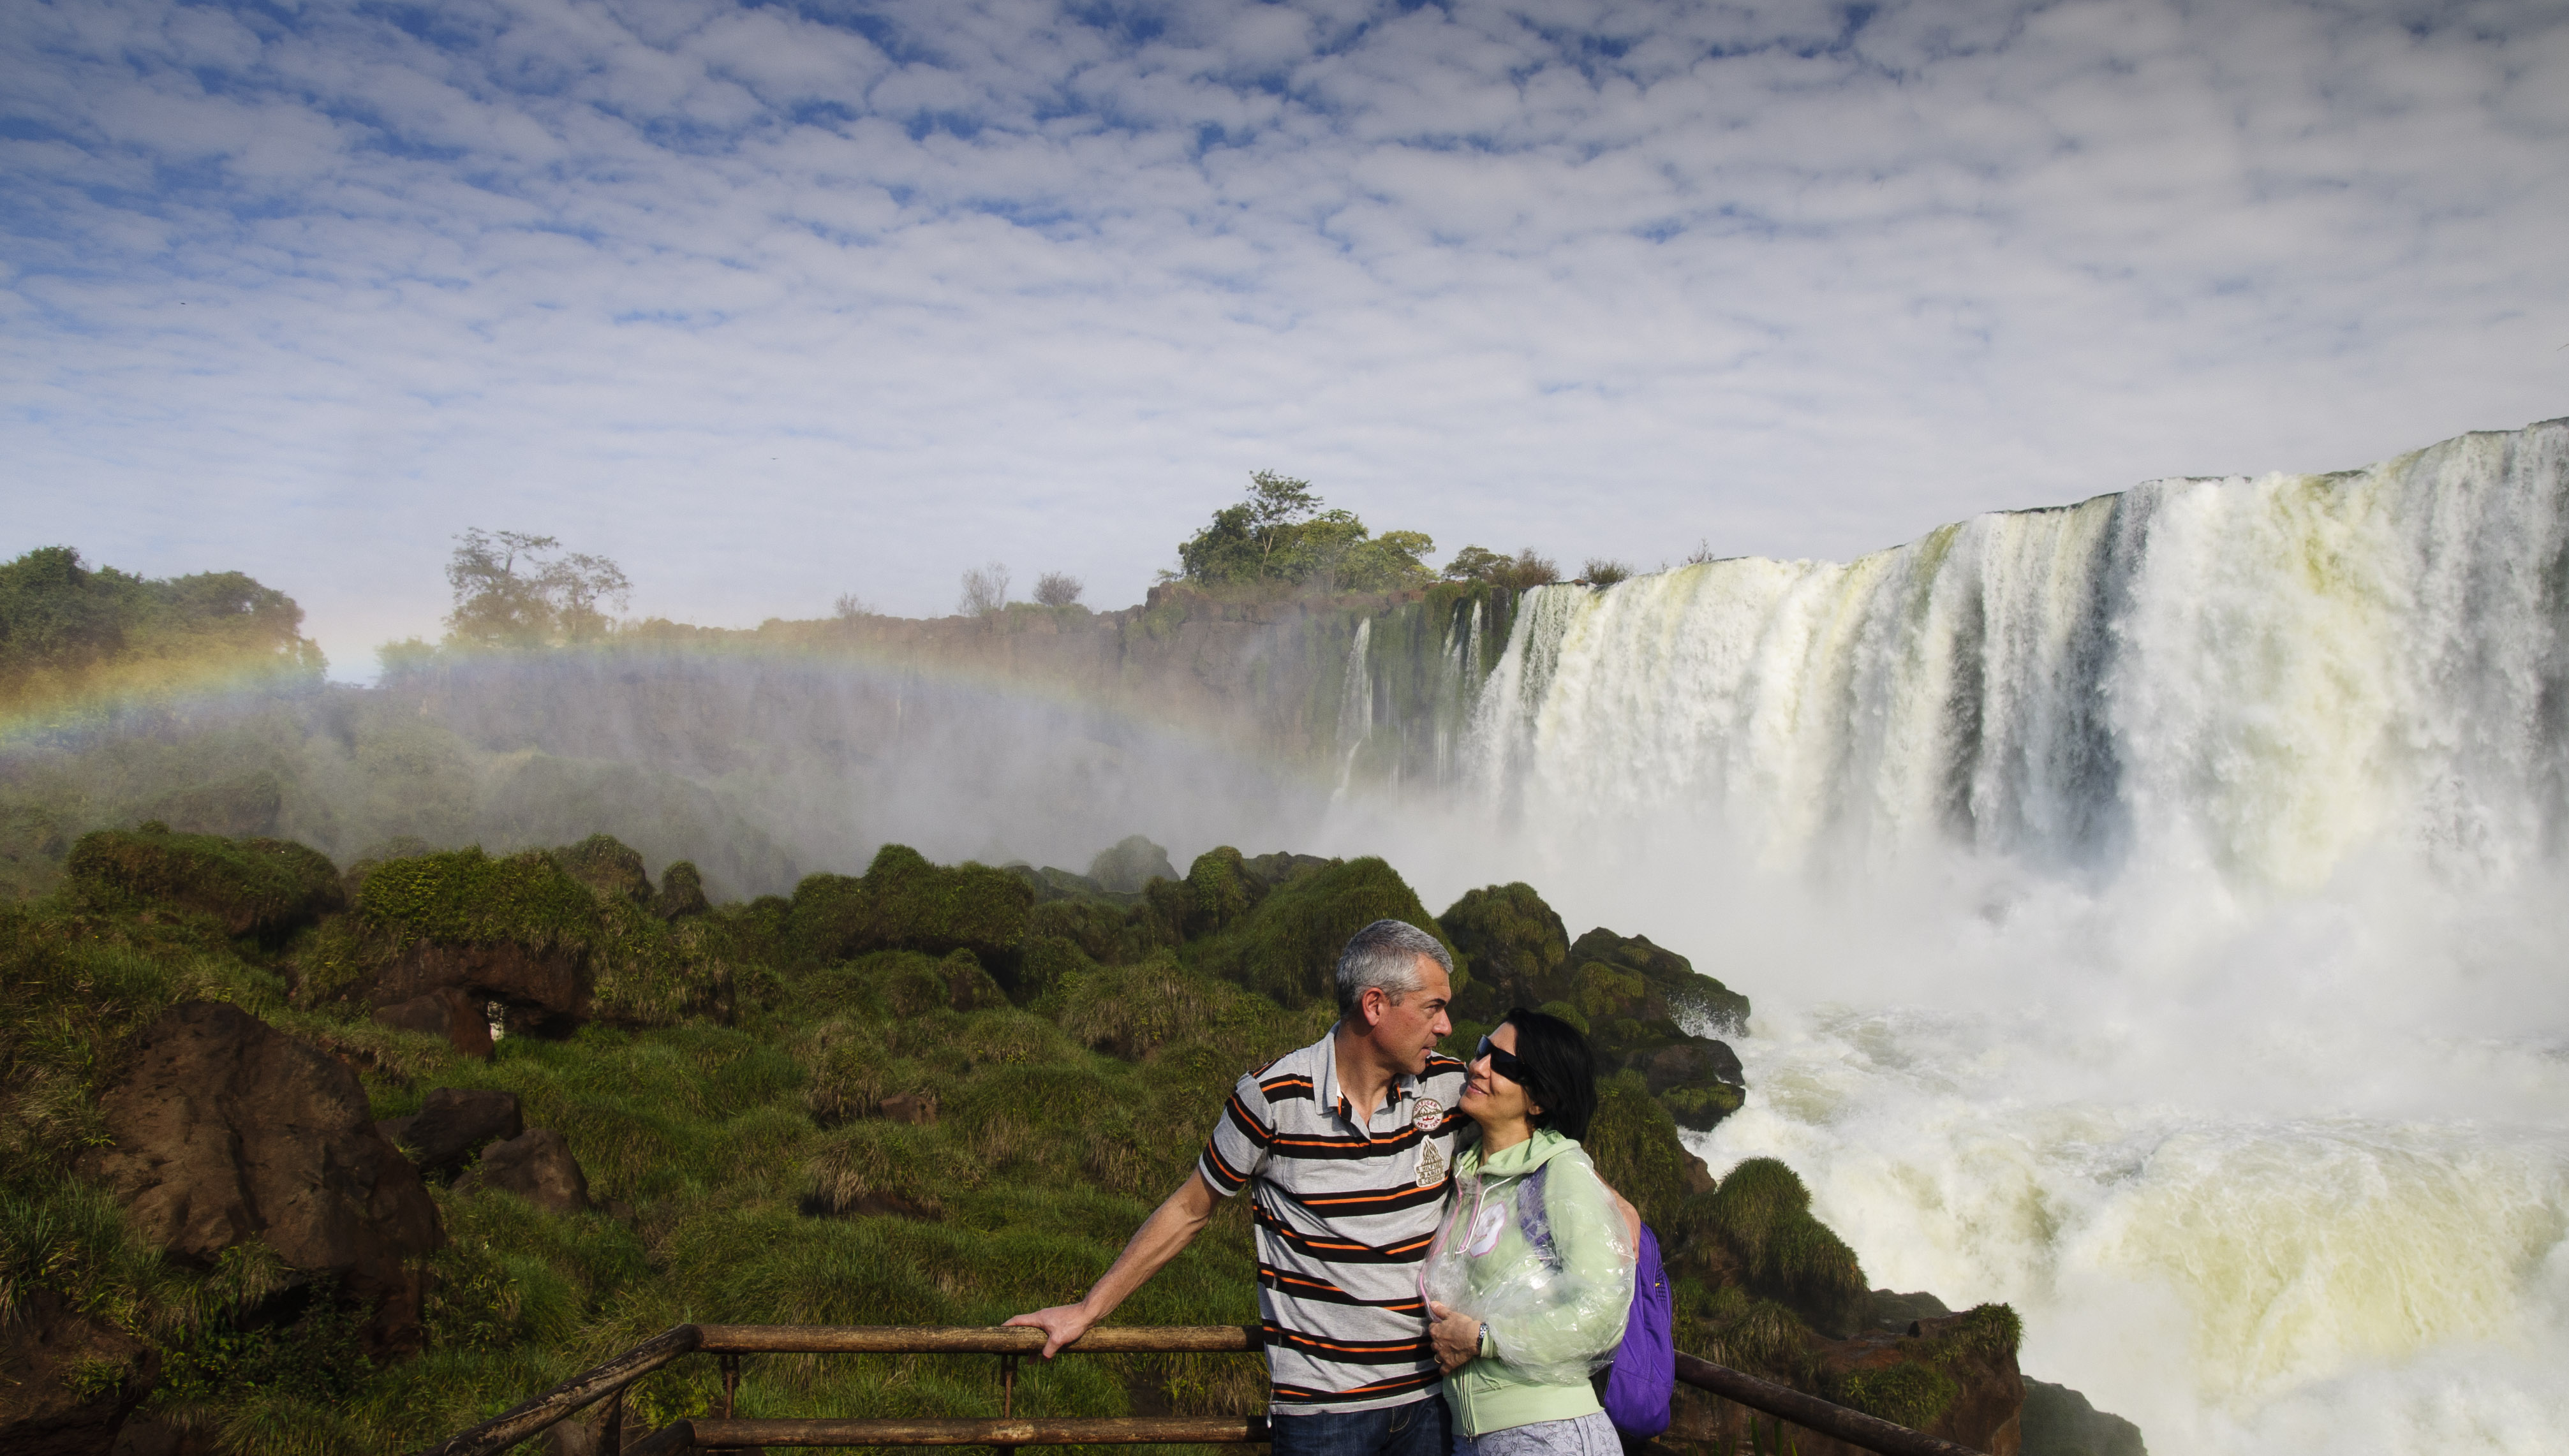
water, waterfall, morning, cliff, nikon, terrain, argentina, brasil, iguazu, water feature, d300, approved, atmospheric phenomenon